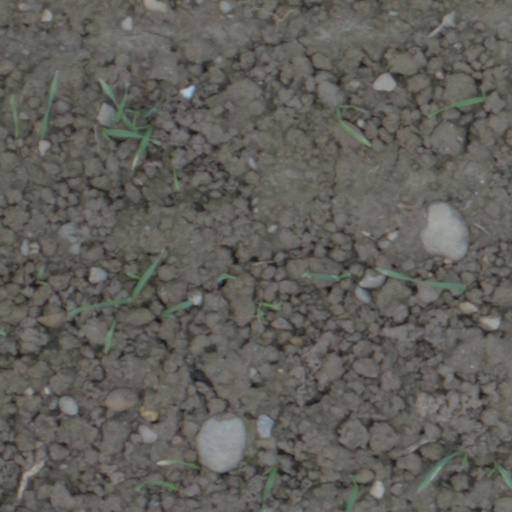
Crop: wheat